International Labor Defense

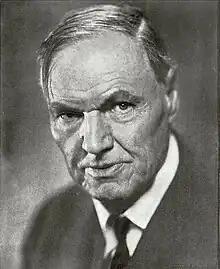
Clarence Darrow, attorney in the Scopes Monkey Trial, was among the co-founders of the ILD.

Founding members of the ILD (of whom many were also associated with the ACLU) included: